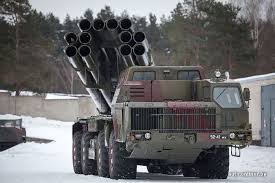
Label: BM-30